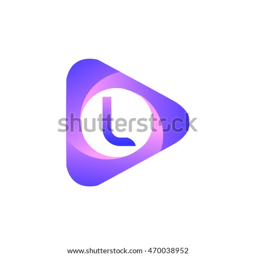
letter in the triangle shape , font icon , design template elements for your application or company identity .